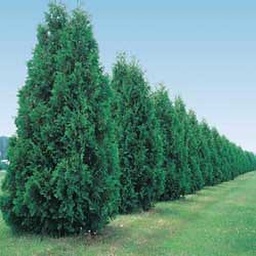
ickly once planted in the ground but in pots it slows down.